Fabrício Camões

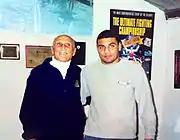
Fabrício Camões and Hélio Gracie

Camões signed a four-fight contract with the Ultimate Fighting Championship and made his UFC debut at UFC 106 against veteran Caol Uno, with the fight ending in a draw after a point was deducted in the 2nd round against Camões for an illegal upkick.